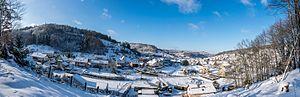
Vue panoramique de Soucht sous la neige.
Soucht est une commune française du département de la Moselle en région Grand Est.